Newbury, Massachusetts

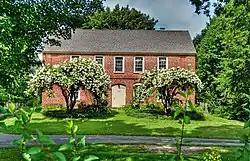
The Samuel Chase House, built ca 1715, is a rare example of a brick house built in that time period. The story handed down in the Chase family is that the bricks were made on the property and Hannah Chase carried them to the jobsite in her apron.

English colonists settled and incorporated Newbury Plantation in 1635. The Rev. Thomas Parker and cousin Rev. James Noyes, along with the latter's brother Nicholas, led a group of about 100 pioneers from Wiltshire, England. They sailed from the River Thames aboard the ship "Mary and John", first landing in Agawam (now Ipswich) in 1634. They arrived the next spring at the Quascacunquen River, now the Parker River. A commemorative stone marks the spot where Nicholas Noyes was the first of the new settlers to leap ashore at Newbury, named after the town in Berkshire, England.